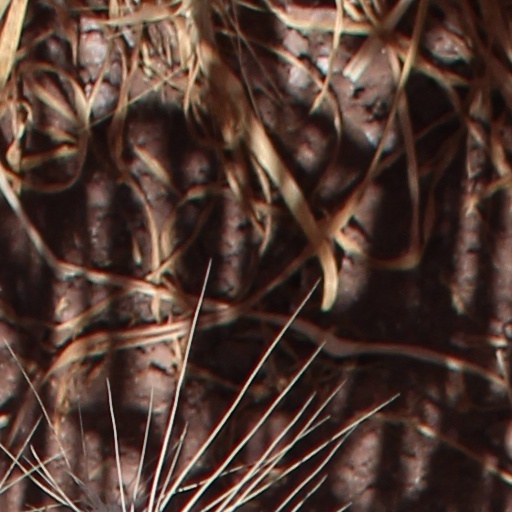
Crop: wheat